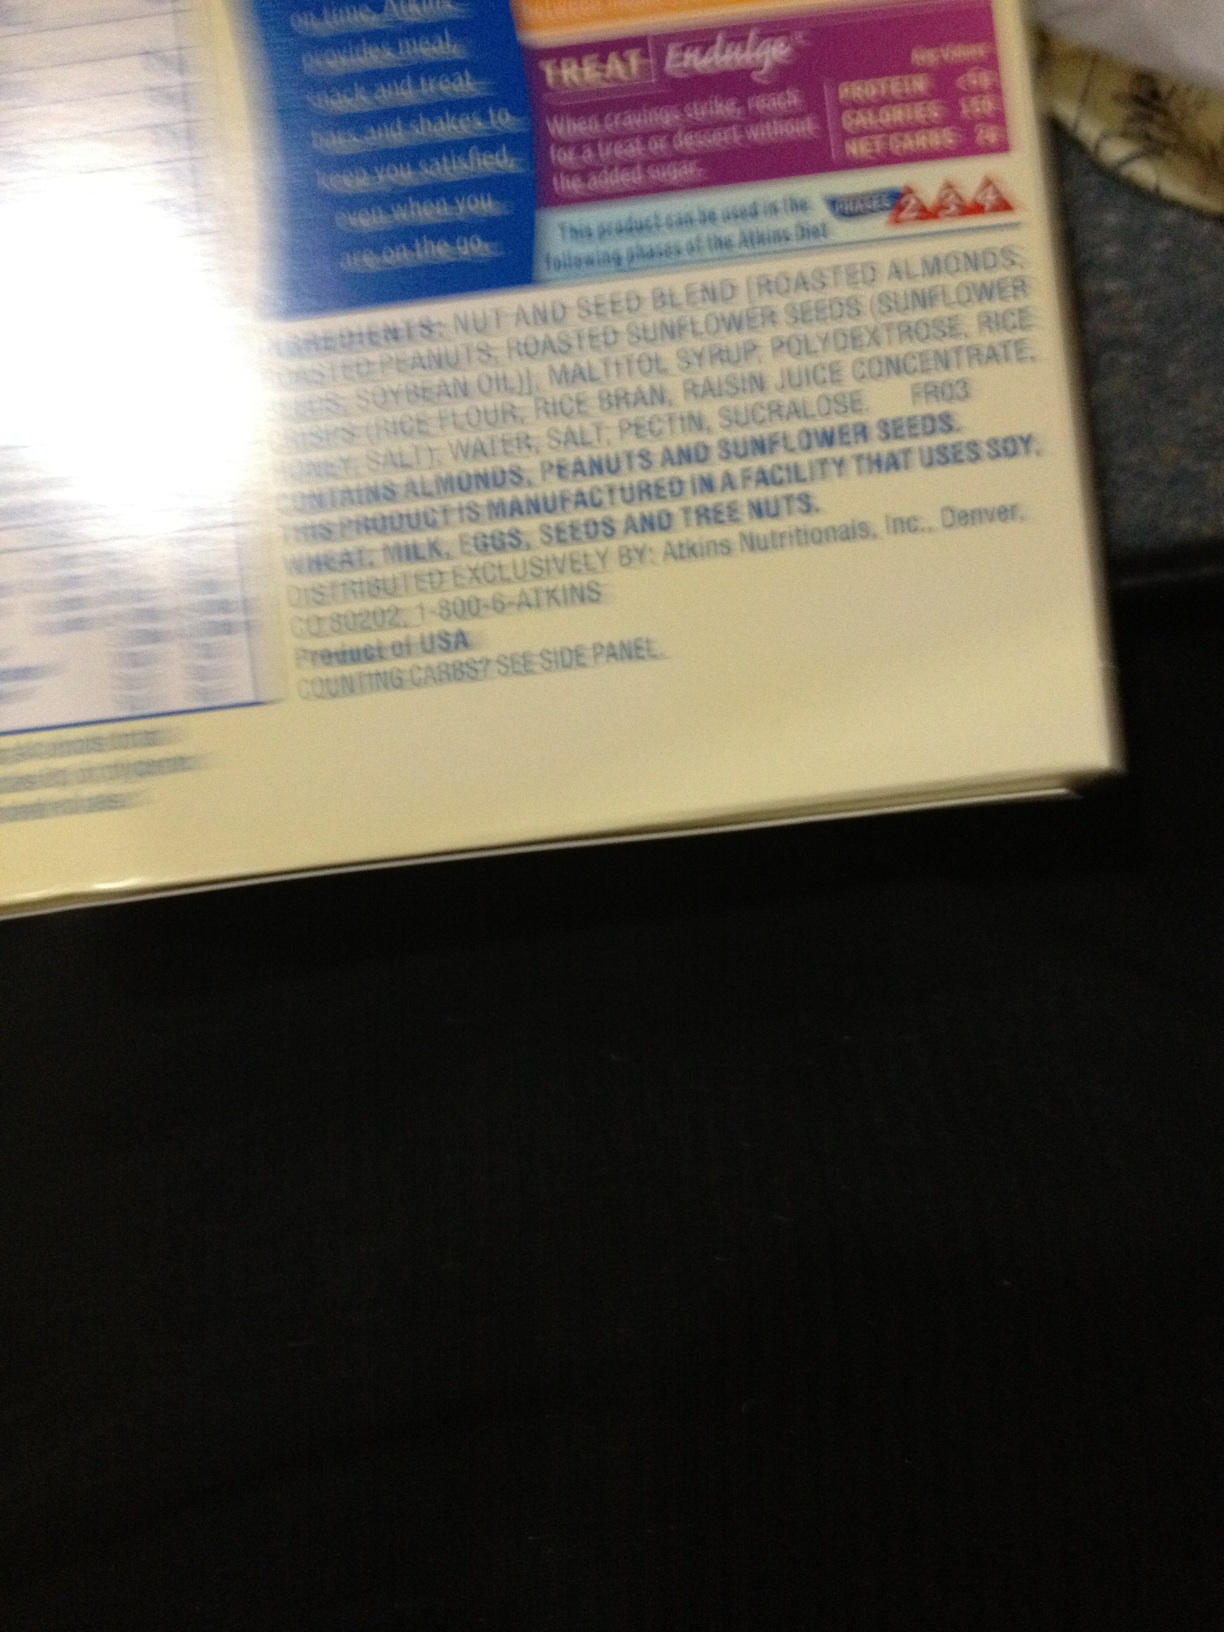Question: What flavor is this?
Answer: unanswerable